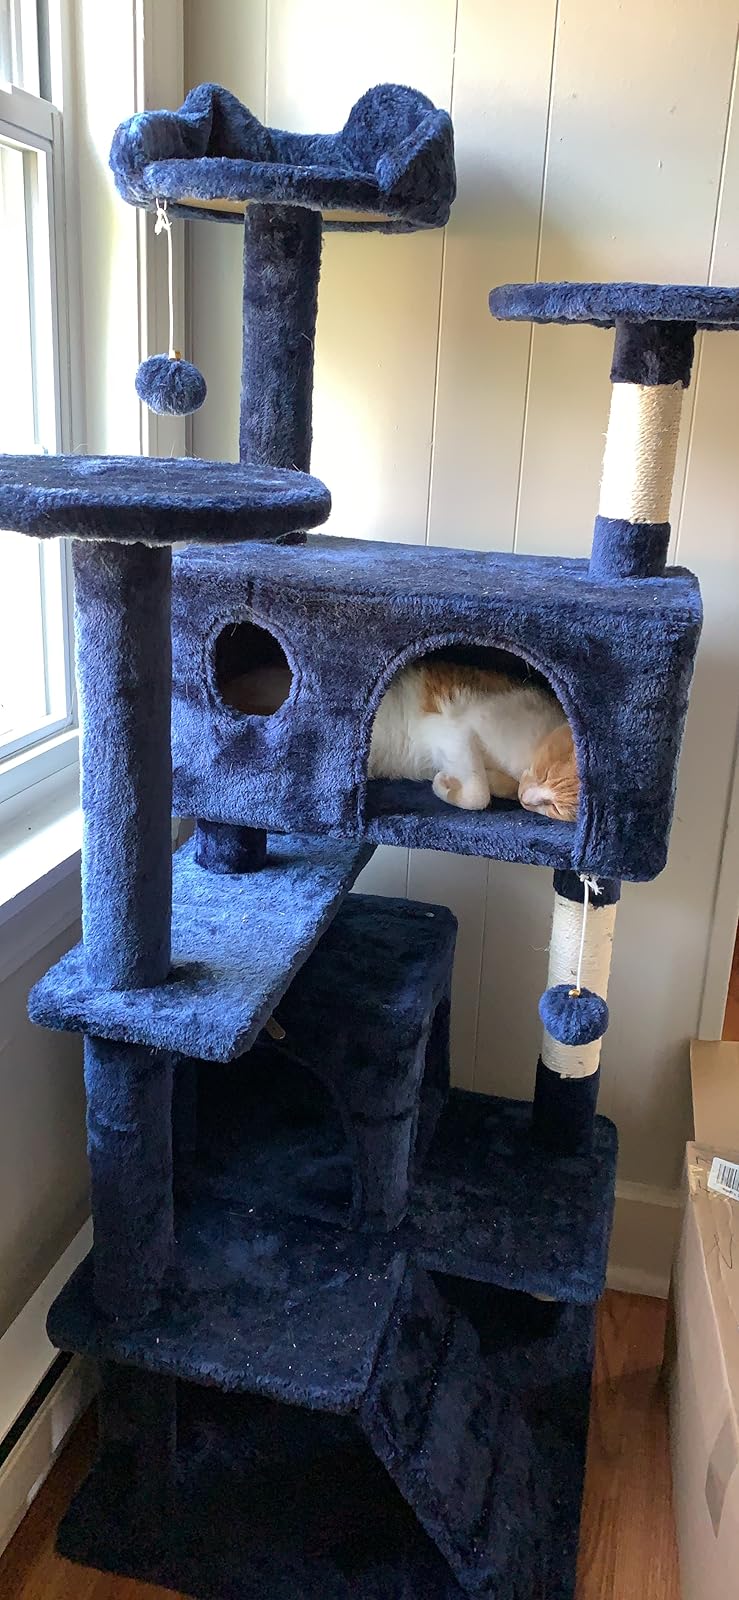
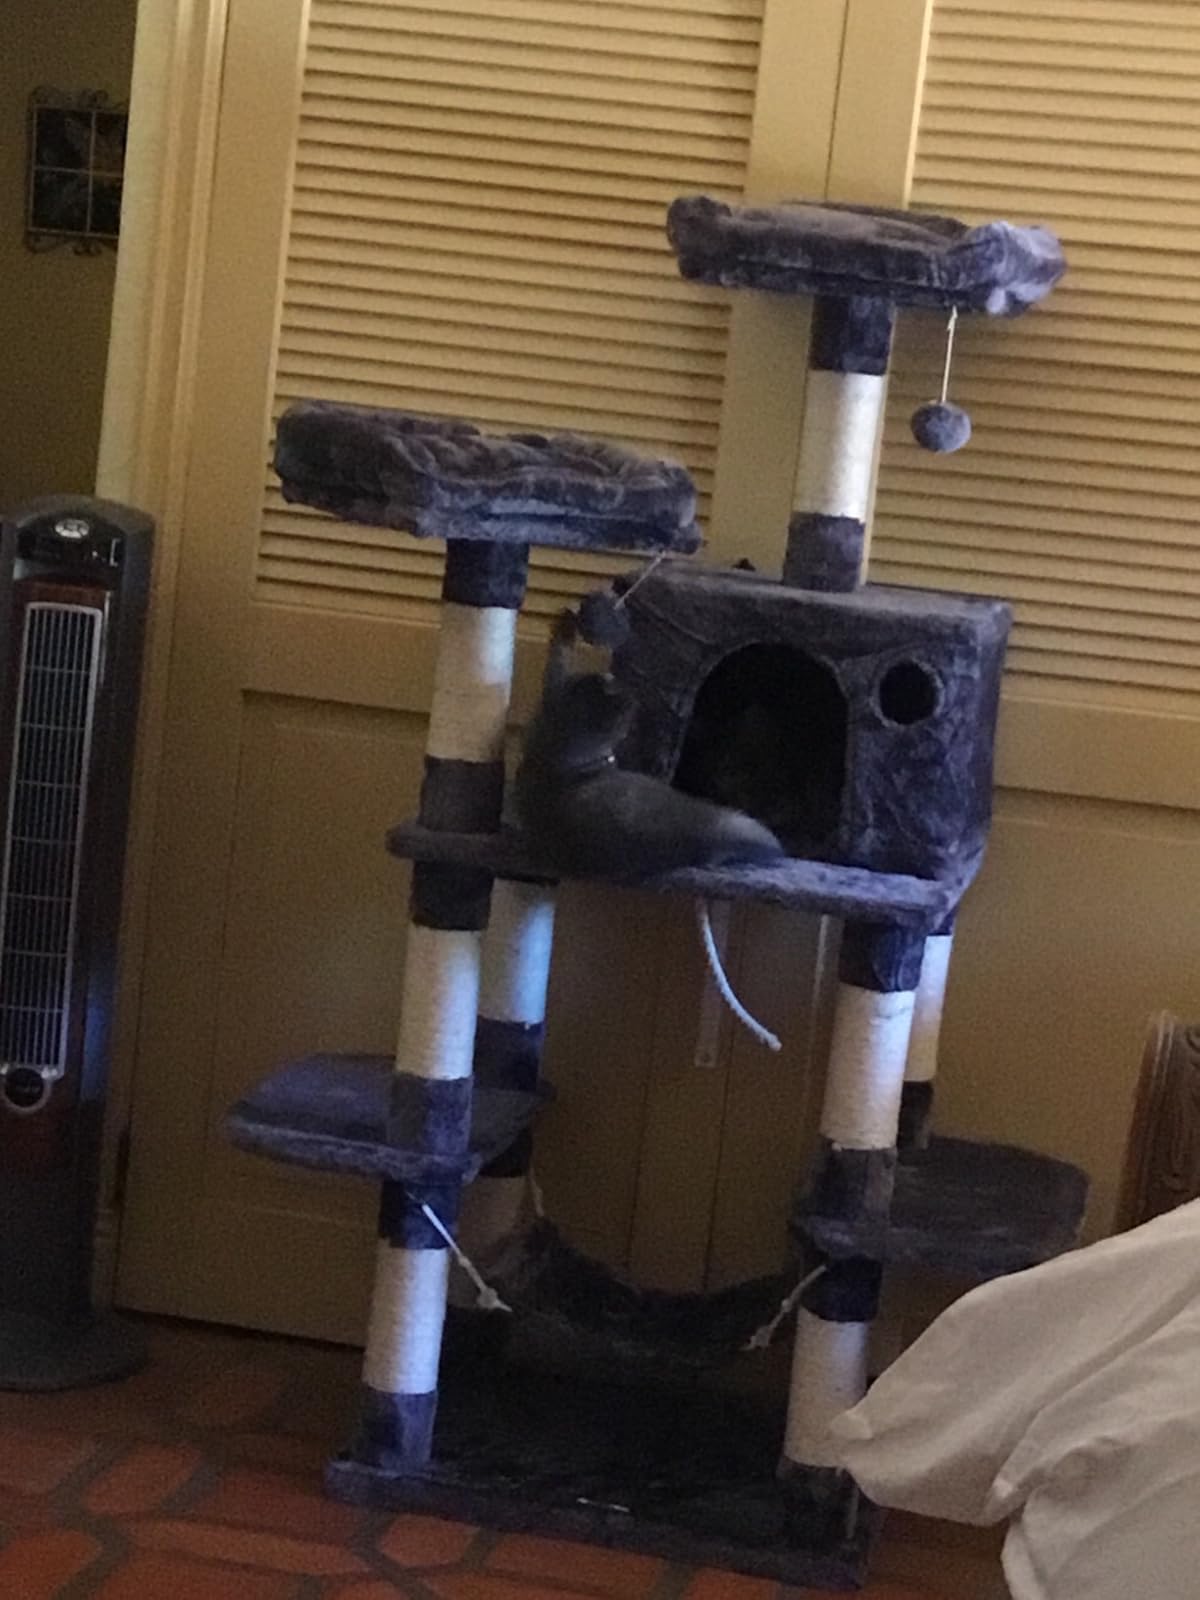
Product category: items_cat tree
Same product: no